Hee Sook Lee

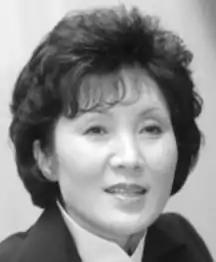
Hee Sook Lee, from a 2020 obituary.

Hee Sook Lee (June 24, 1959 – July 18, 2020), born Hee Sook Hong, was a South Korean-born American businesswoman and founder of the BCD Tofu House chain of restaurants.